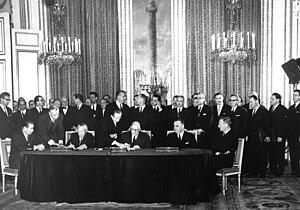
L'article des relations franco-allemandes concerne l'ensemble des relations bilatérales entre la France et l'Allemagne.
Georges Pompidou, né le 5 juillet 1911 à Montboudif et mort le 2 avril 1974 à Paris, est un haut fonctionnaire et homme d'État français. Il est président de la République française du 20 juin 1969 au 2 avril 1974.
1963 est une année commune commençant un mardi.
Le palais de l'Élysée, dit l'Élysée, est un ancien hôtel particulier parisien, situé au nᵒ 55 de la rue du Faubourg-Saint-Honoré, dans le 8ᵉ arrondissement de Paris. Il est le siège de la présidence de la République française et la résidence officielle du président de la République depuis la IIᵉ République.
Le traité d'amitié franco-allemand, dit traité de l'Élysée, est un traité bilatéral entre la République fédérale d'Allemagne et la République française signé au palais de l'Élysée le 22 janvier 1963 par le chancelier allemand Konrad Adenauer et le président français Charles de Gaulle.